Arthur J. Forrest

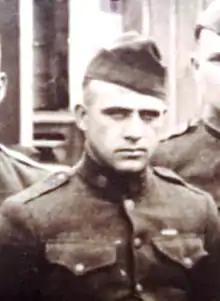
Medal of Honor recipient

Arthur Joseph Forrest (1896—November 30, 1964) was an American soldier serving in the U.S. Army during World War I who received the Medal of Honor for heroism above and beyond the call of duty.